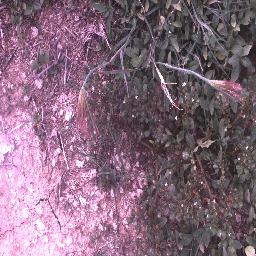
Label: negative